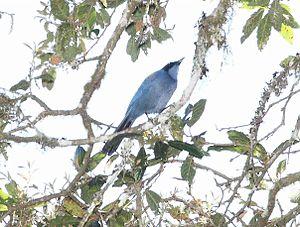
Le Geai nain est une espèce d'oiseaux de la famille des Corvidae.